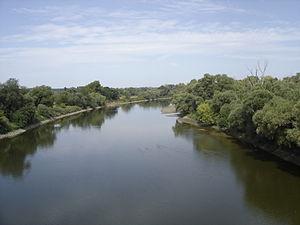
La frontière entre l'Autriche et la Slovaquie est la frontière séparant l'Autriche et la Slovaquie. Elle suit sur une petite partie le cours du Danube et celui de la Morava. Son tracé actuel a été fixé au lendemain de la Seconde Guerre mondiale, incorporant des territoires ayant permis ultérieurement la construction d'une partie du quartier de Bratislava Petržalka.